Fil Bo Riva

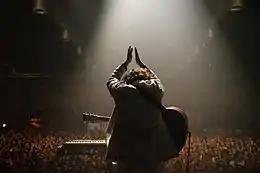
Fil Bo Riva on stage in Berlin during the Beautiful Sadness Tour 2019

Filippo Bonamici, known professionally as Fil Bo Riva, is an Italian singer, songwriter, musician and producer. His style blends elements from indie rock, indie pop, folk and soul and is led by the timbre of his distinct voice.